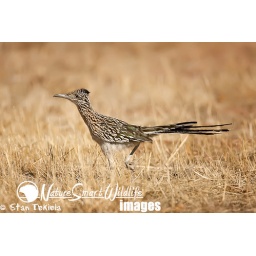
Greater Roadrunner in brown grass Tekiela RJ1V1255